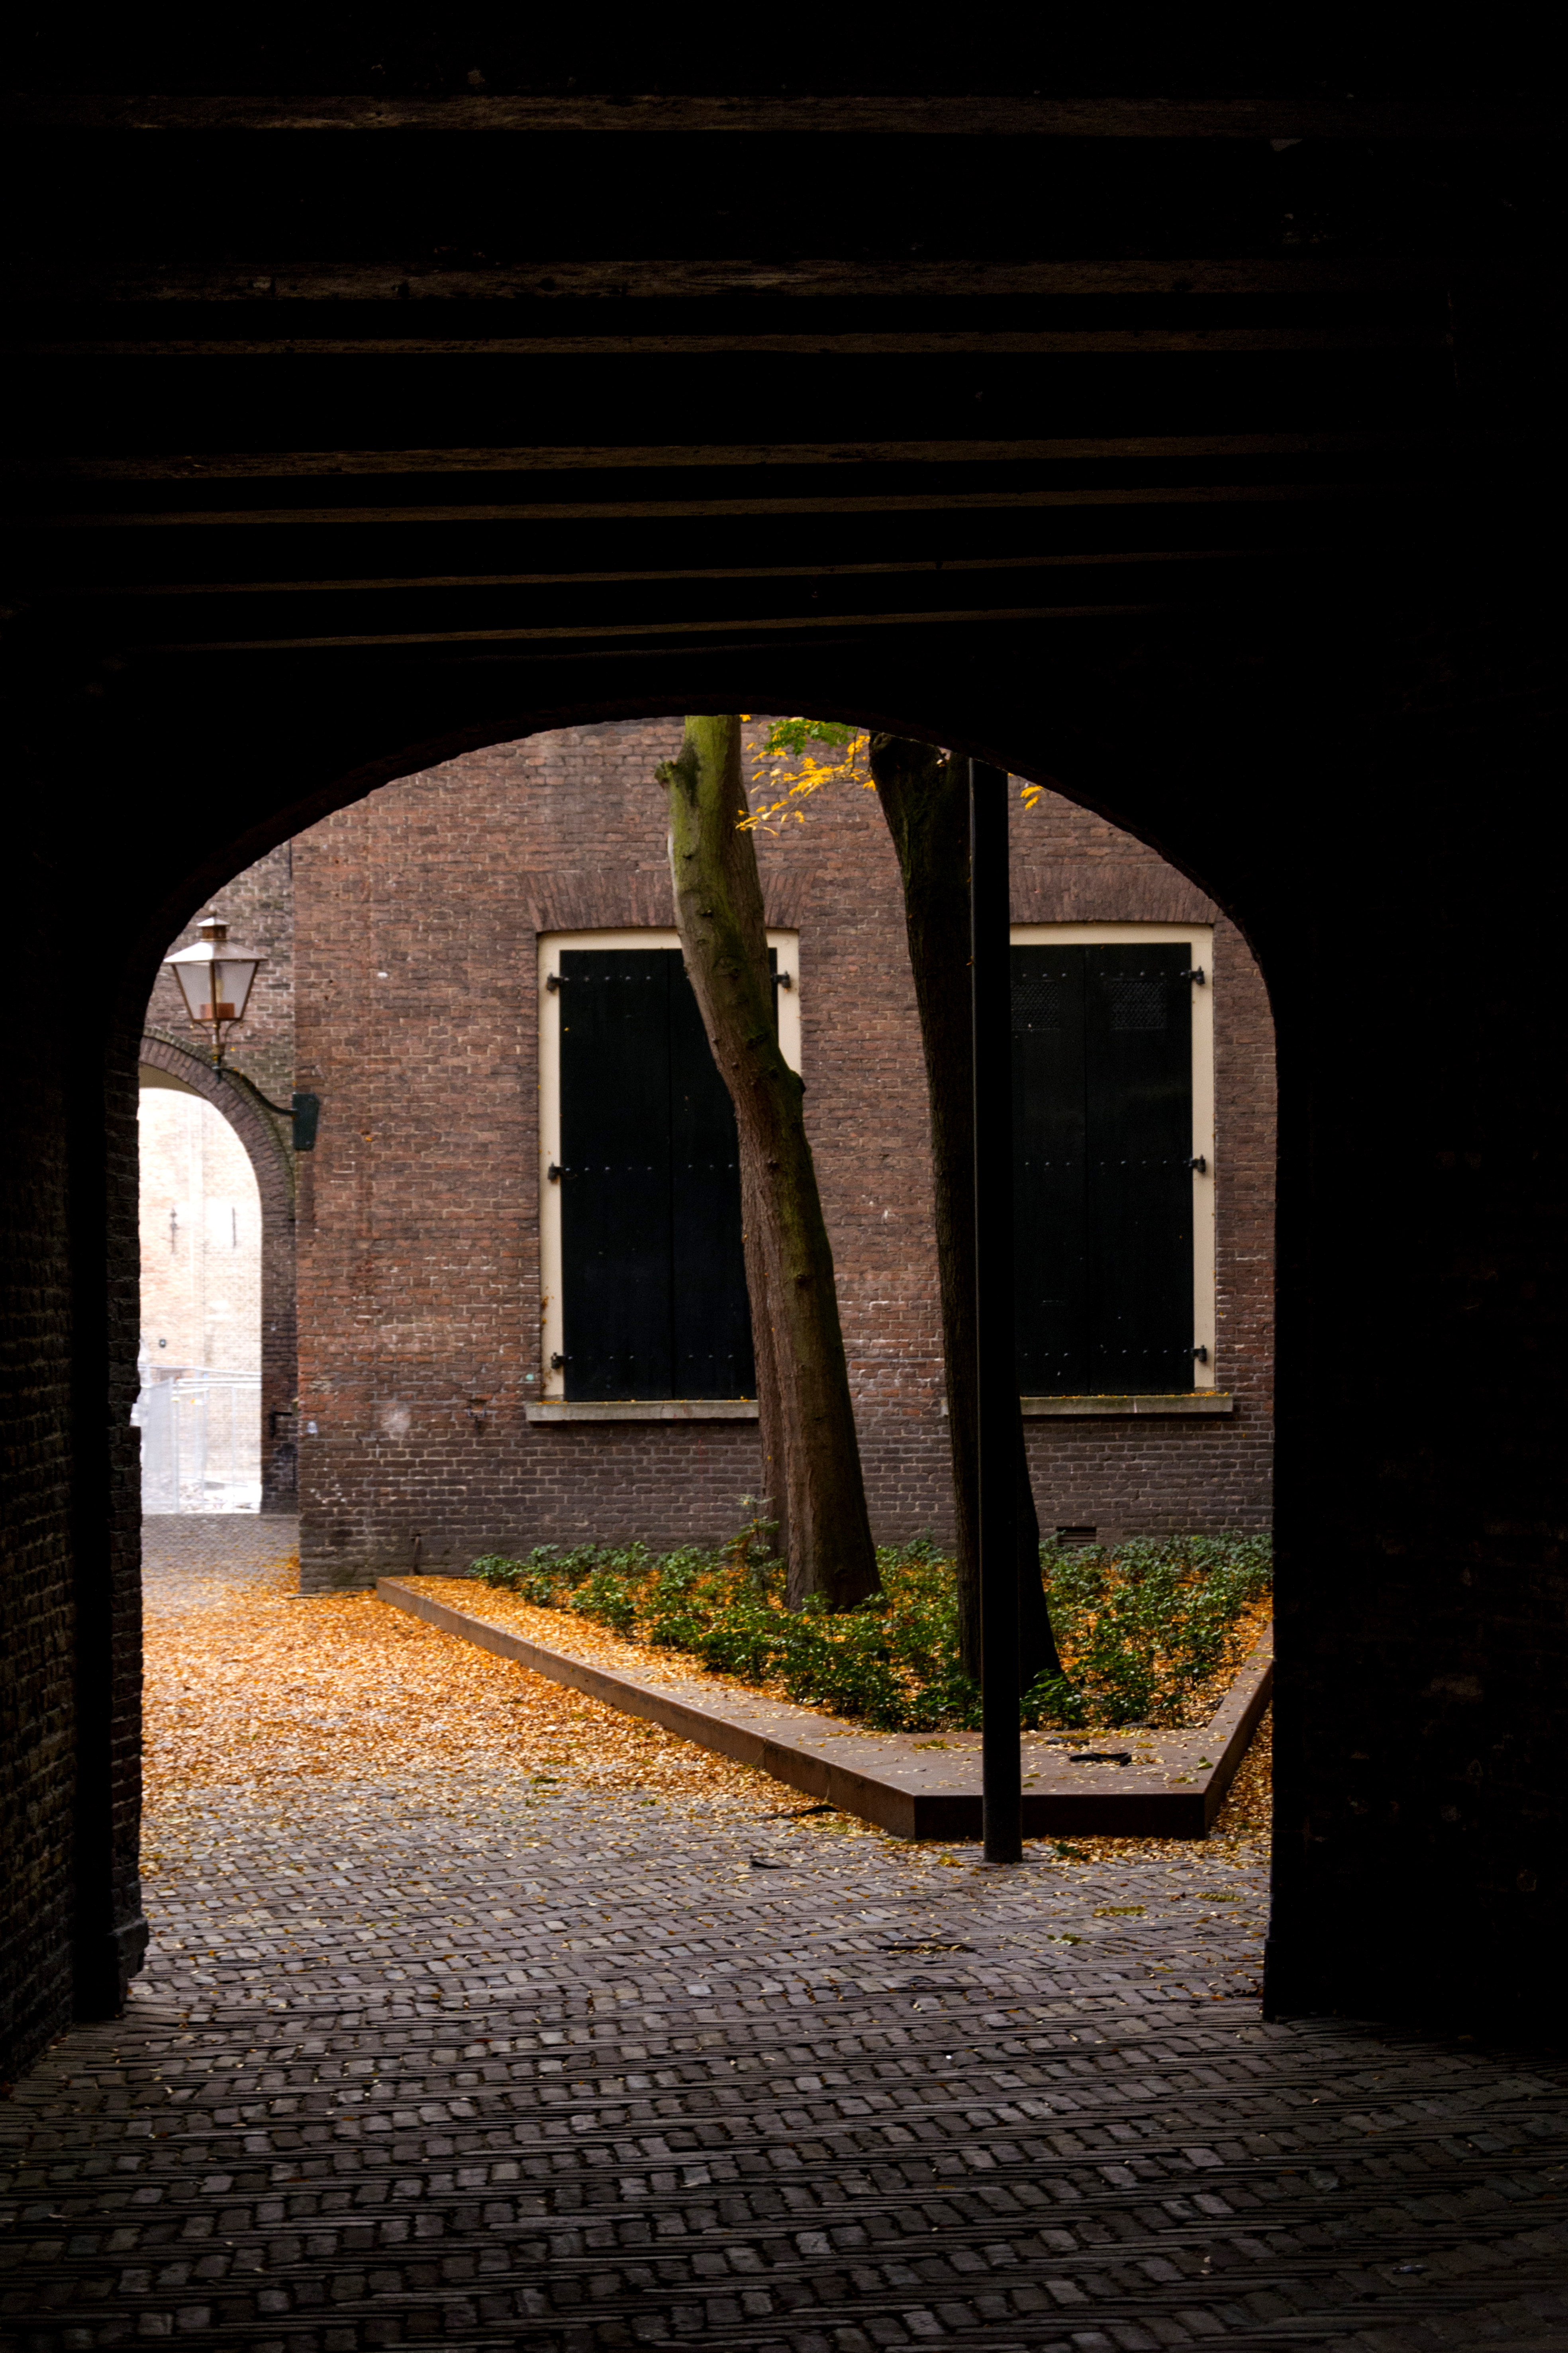
outdoor, light, architecture, wood, night, photography, house, van, building, photo, arch, evening, color, shadow, darkness, nikon, historic, lighting, holland, nederland, netherlands, dutch, outdoorphotography, picture, photograph, fotos, foto, fotografie, urbanphotography, geheugen, shape, paulvandevelde, pdvandevelde, padagudaloma, dordrecht, stadsfotografie, nederlandinfotos, historisch, urbanfotografie, stadswandeling, architectuur, pvdvfotografie, pdvandeveldedordrecht, diep, rondjedordt, dedordtevaer, dutchphotography, nederlandsefotografie, dutchphotogaraphy, totallydutch, fotografienederland, hollandsefotografie, fotografieholland, dordtmonumenteel, fotosdordrecht, fotosvandordrecht, erfgoedcentrumdiep, openmonumentendag, augustijnenkerk, augustijnenklooster